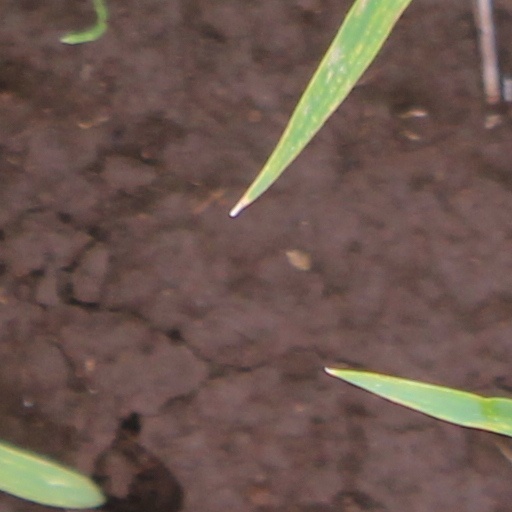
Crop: wheat